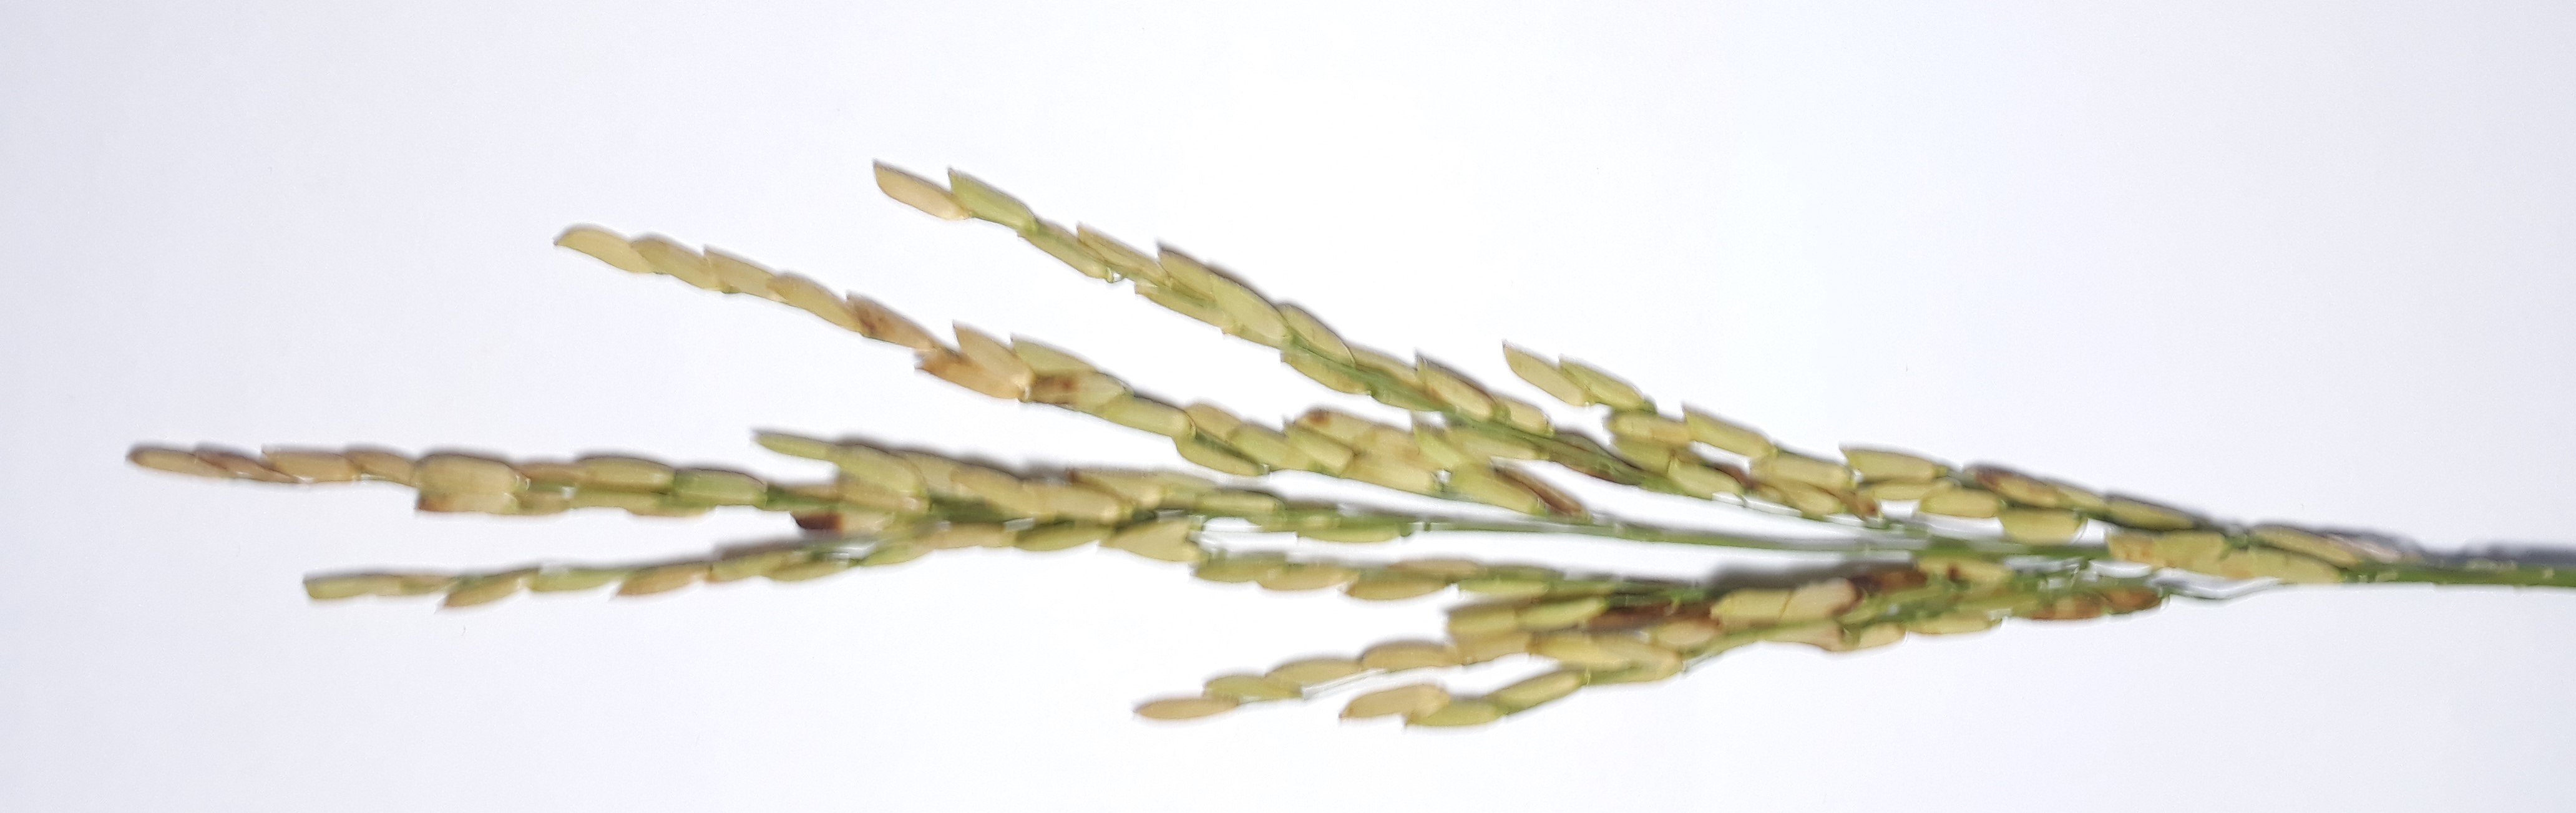
Label: Mild